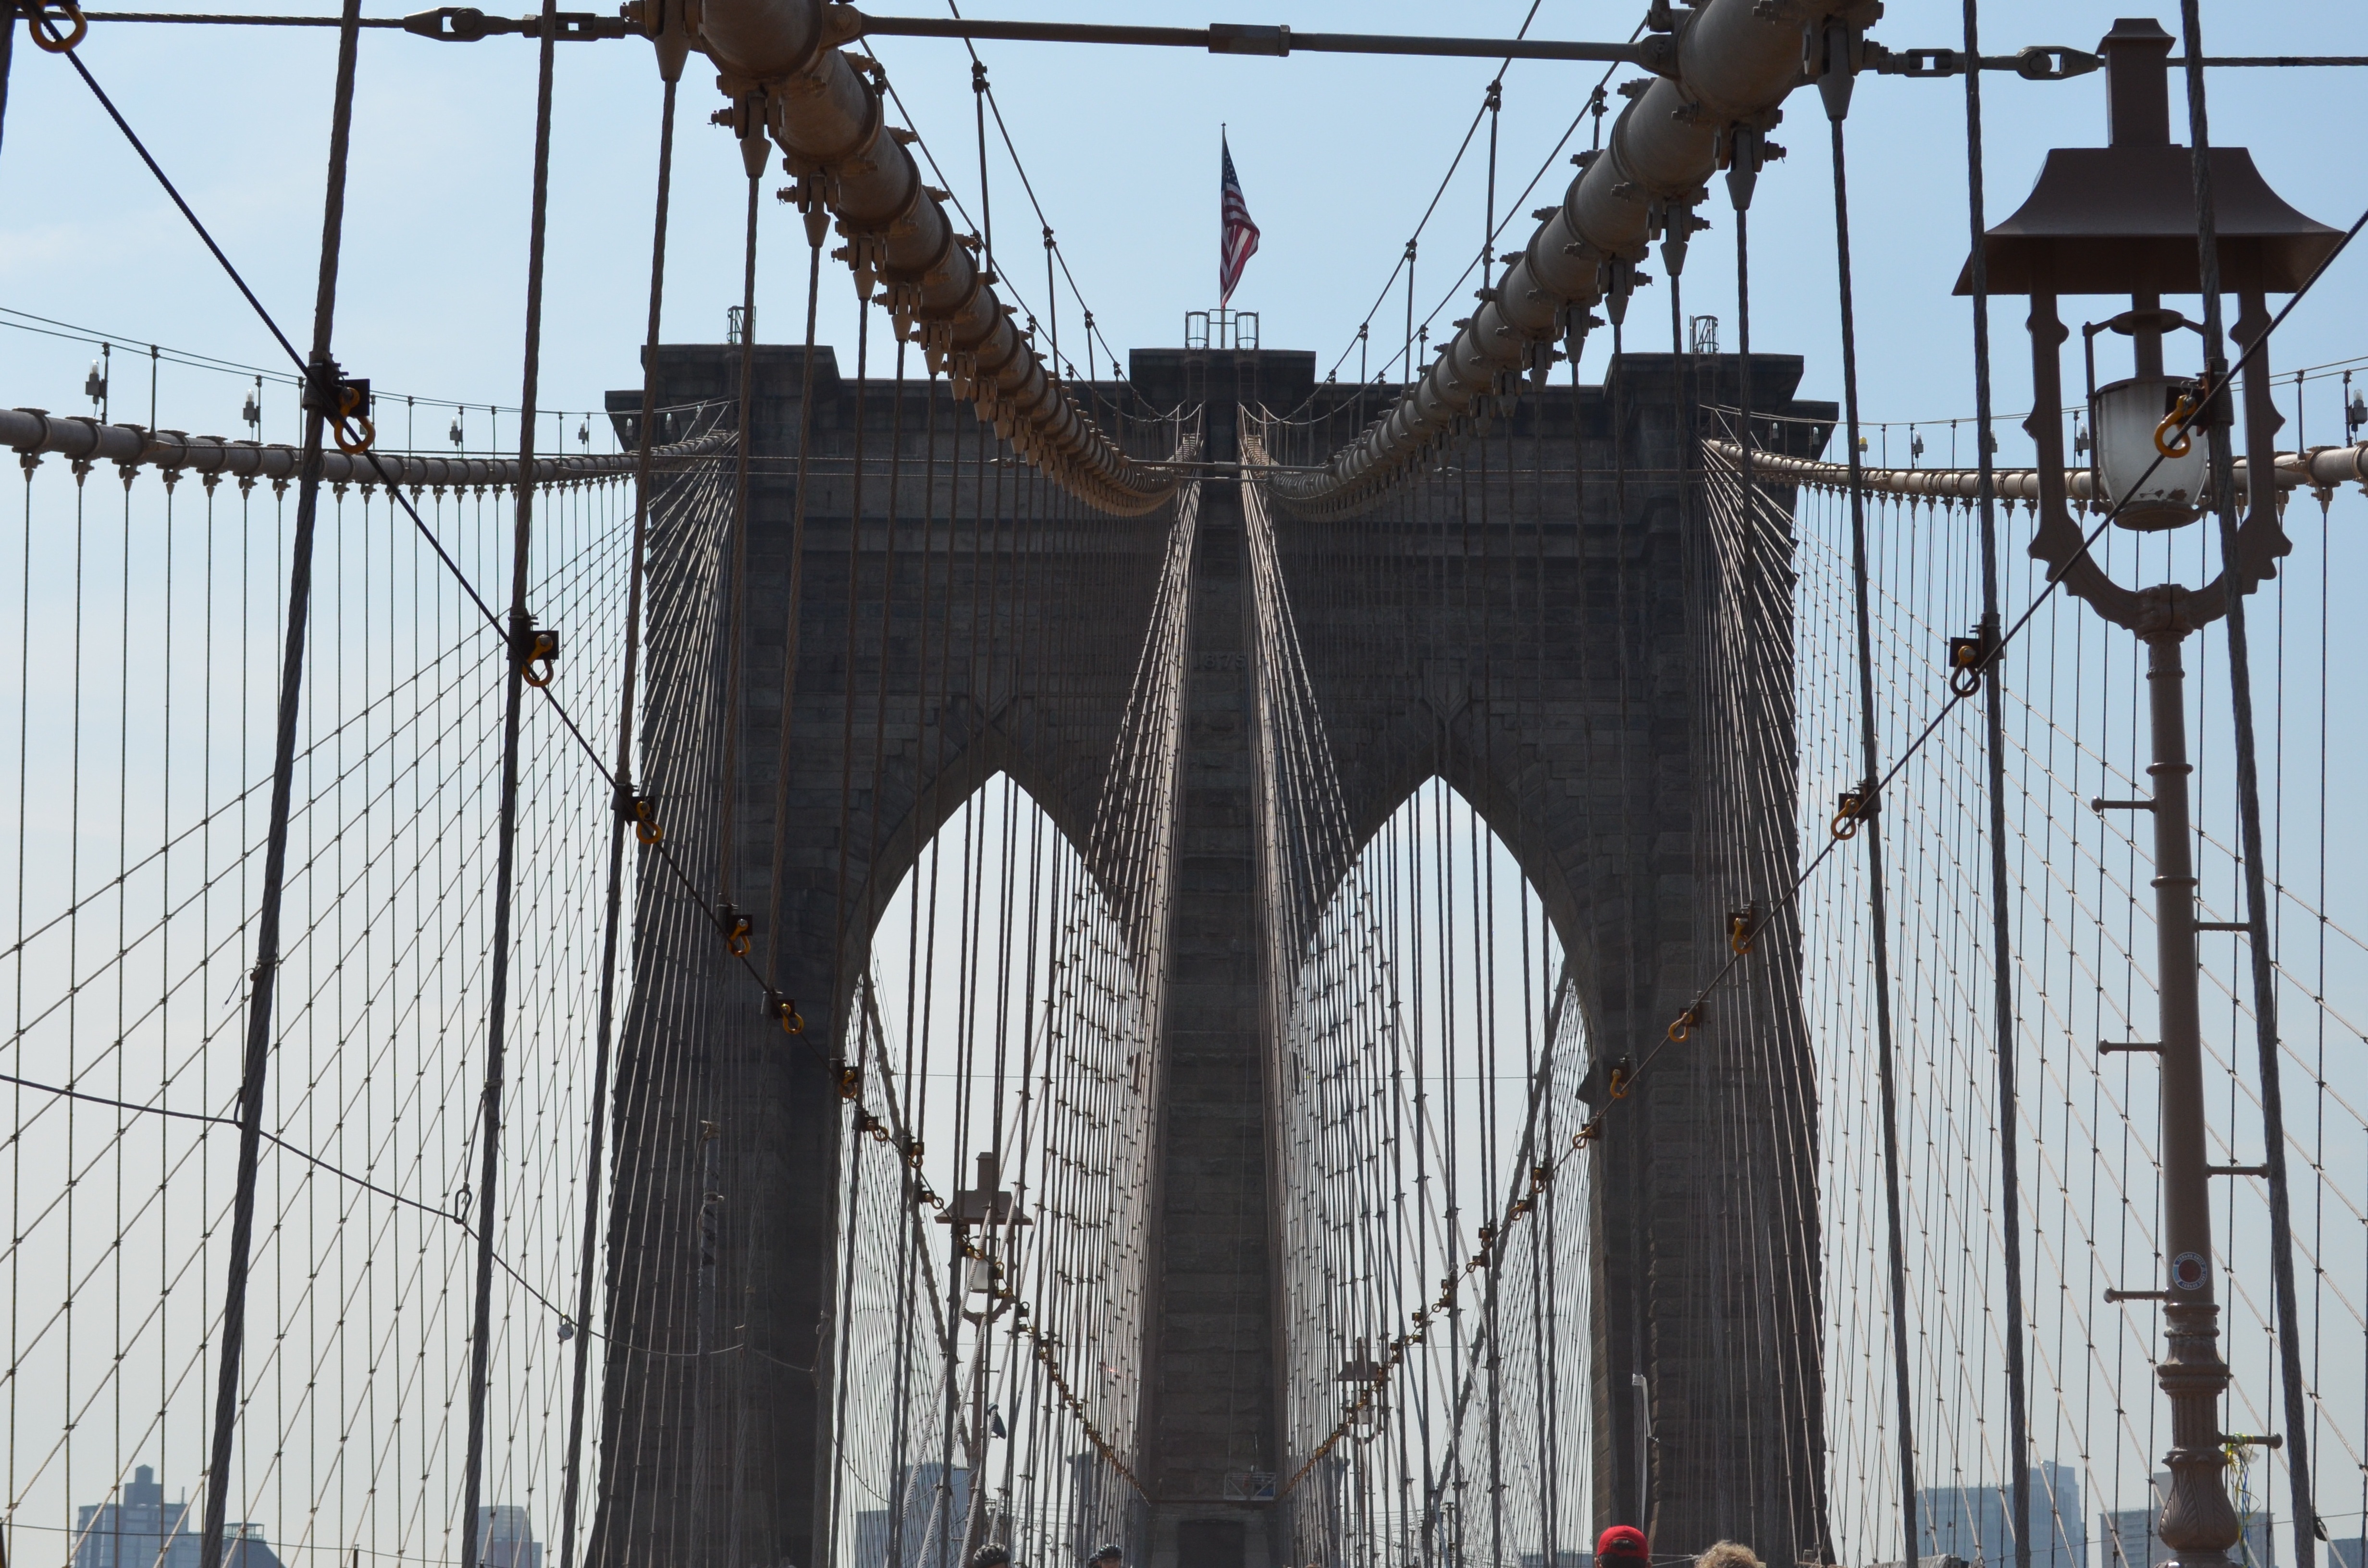
architecture, structure, bridge, new york, vehicle, mast, landmark, brooklyn, spire